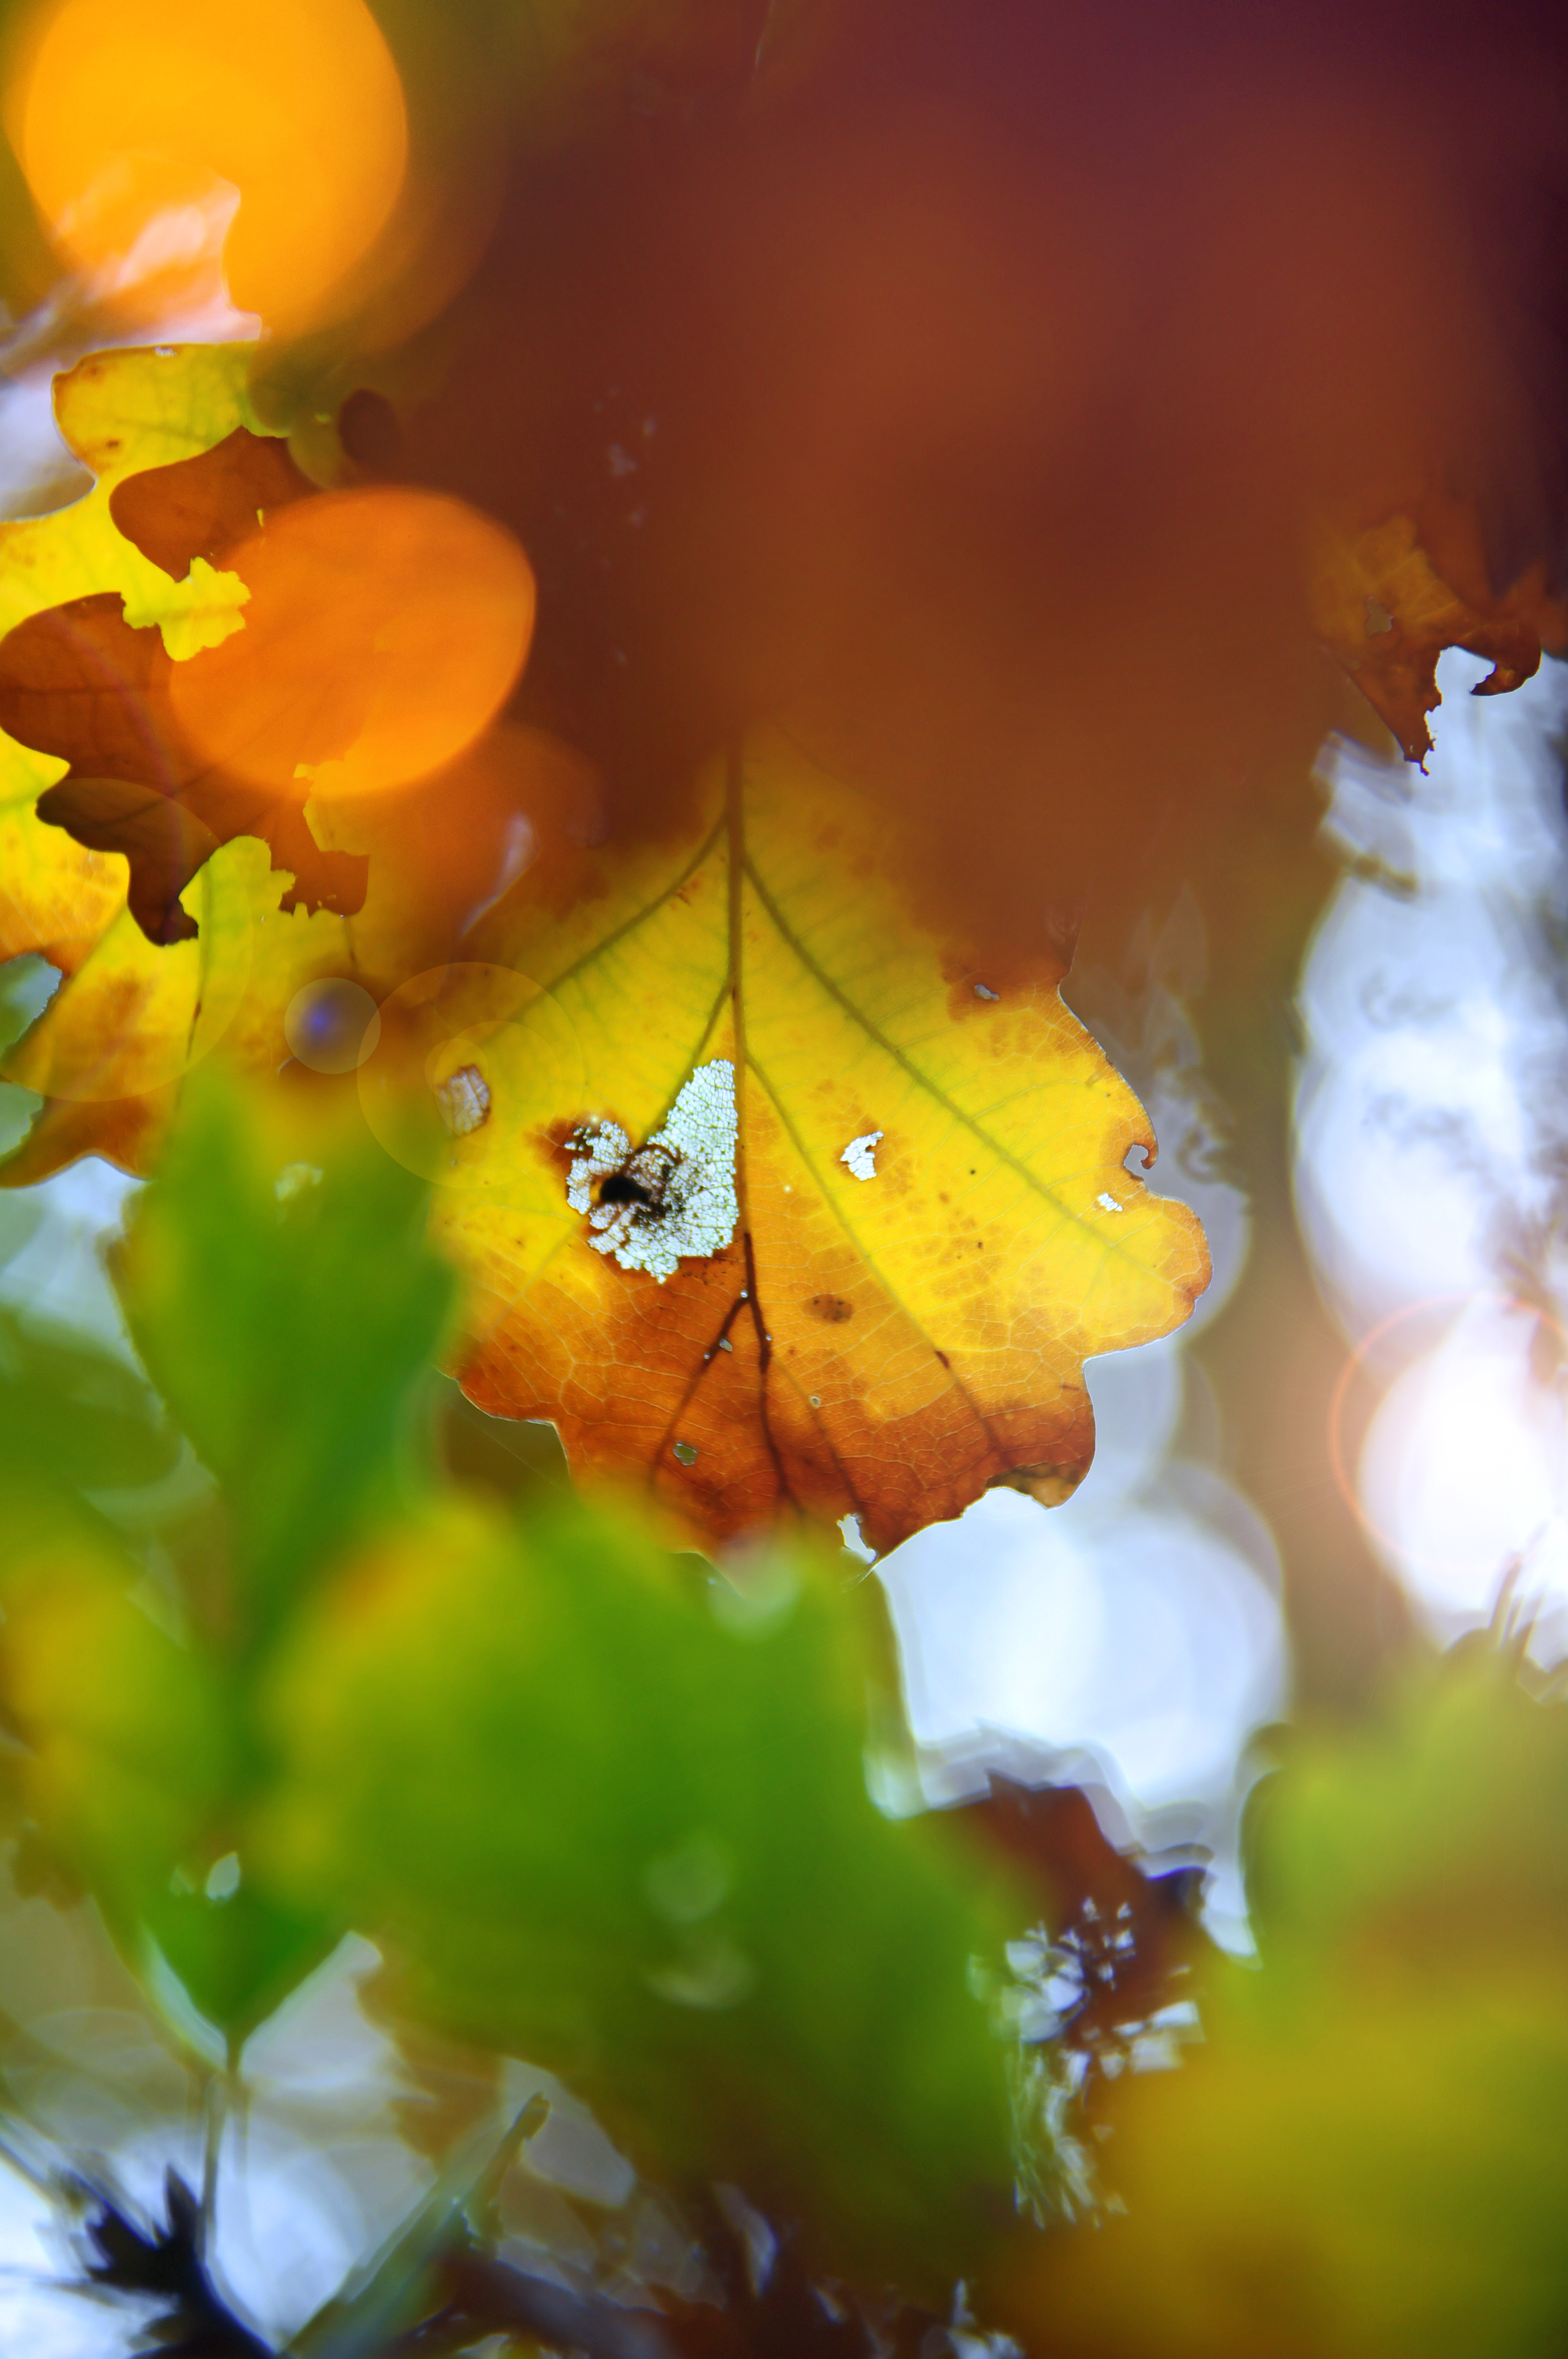
eaves, background, tree, fall, deciduous, linden, beautiful, nature, beauty, green, color, abstract, sky, yellow, light, colorful, bright, plant, brown, leaf, season, orange, outdoor, day, shiny, autumn, macro photography, close up, water, sunlight, maple leaf, computer wallpaper, petal